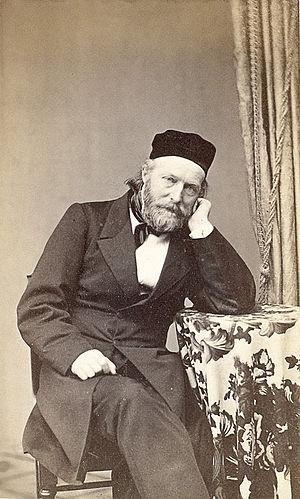
Daniel Cornelius Danielssen est un médecin et un zoologue norvégien, né le 4 juillet 1815 à Bergen et mort le 13 juillet 1894 dans cette même ville.